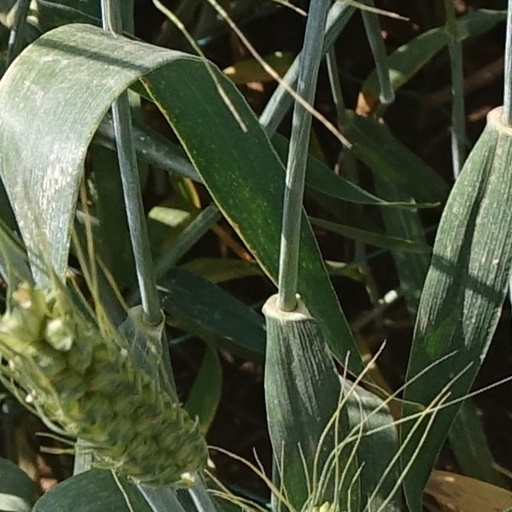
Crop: wheat